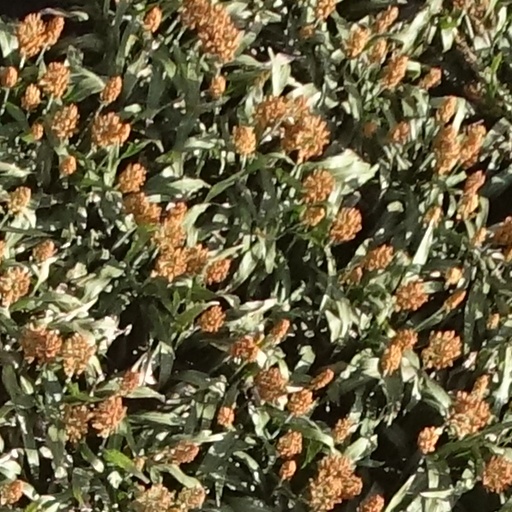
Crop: sorghum